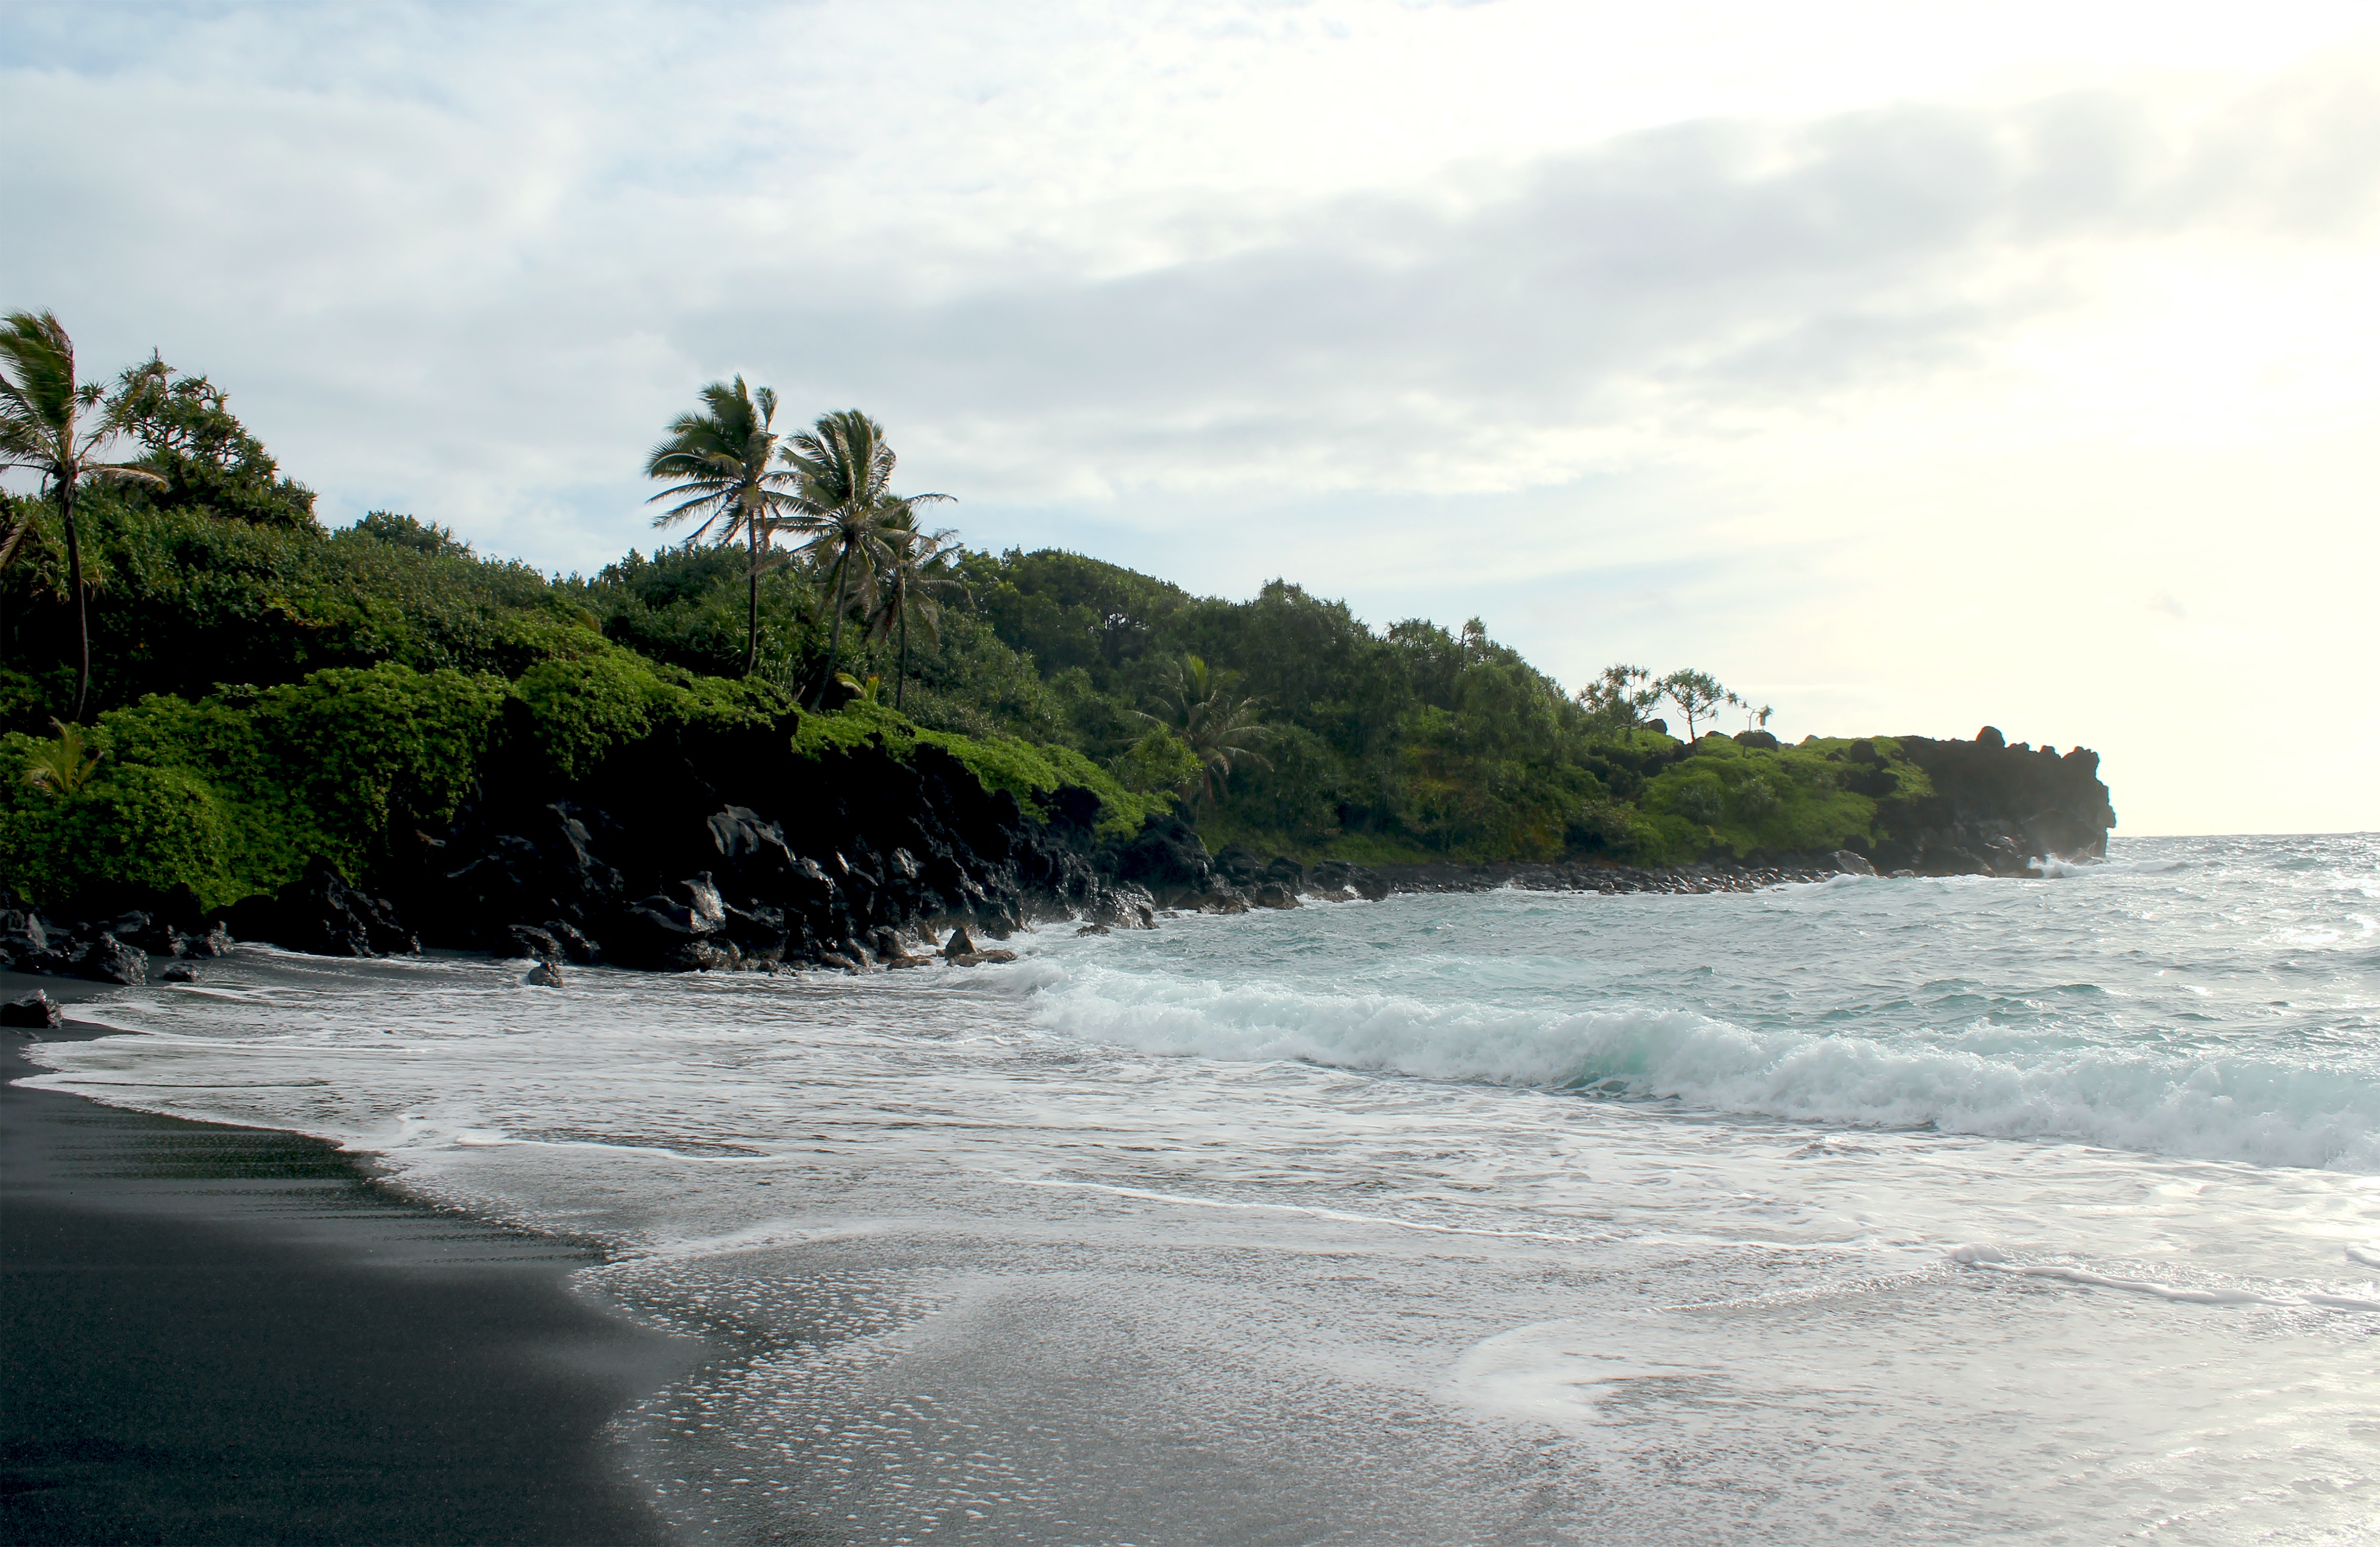
beach, sea, coast, rock, ocean, shore, wave, cliff, cove, bay, terrain, body of water, tropics, wind wave